All the Wrong Clues for the Right Solution

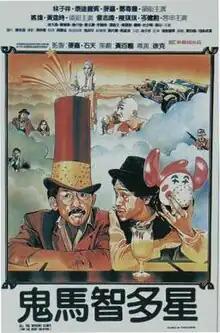
Hong Kong film poster

All the Wrong Clues for the Right Solution is a 1981 Hong Kong comedy film directed and co-written by Tsui Hark. The film stars George Lam as Yoho, Karl Maka as Ah Capone and Teddy Robin Kwan as Inspector Robin. Yoho is a down on his luck detective who find himself in trouble with the ganger Ah Capone who is planning to cheat elderly millionaires out of their stocks.